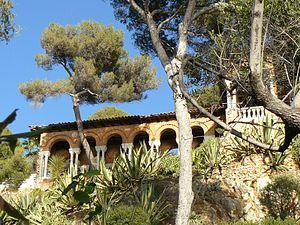
La villa Torrentina, au cap Martin
La liste qui suit présente les édifices du département des Alpes-Maritimes protégés au titre des monuments historiques et répertoriés dans la base Mérimée du ministère français de la Culture, à l'exception de ceux des communes de Nice et Grasse présentés respectivement dans la liste des monuments historiques de Nice et dans la liste des monuments historiques de Grasse. Les édifices de la commune de Cannes sont également présentés dans la liste des monuments historiques de Cannes.
La villa Torre Clementina est une luxueuse demeure située entre l’avenue Impératrice Eugénie et, au sud, par le sentier du littoral dit des douaniers sur la commune de Roquebrune-Cap-Martin. Cette villa fait l’objet d’une inscription au titre des monuments historiques depuis le 11 février 1991.
Cet article recense les monuments historiques labellisés « Patrimoine du XXᵉ siècle » du département des Alpes-Maritimes, en France.